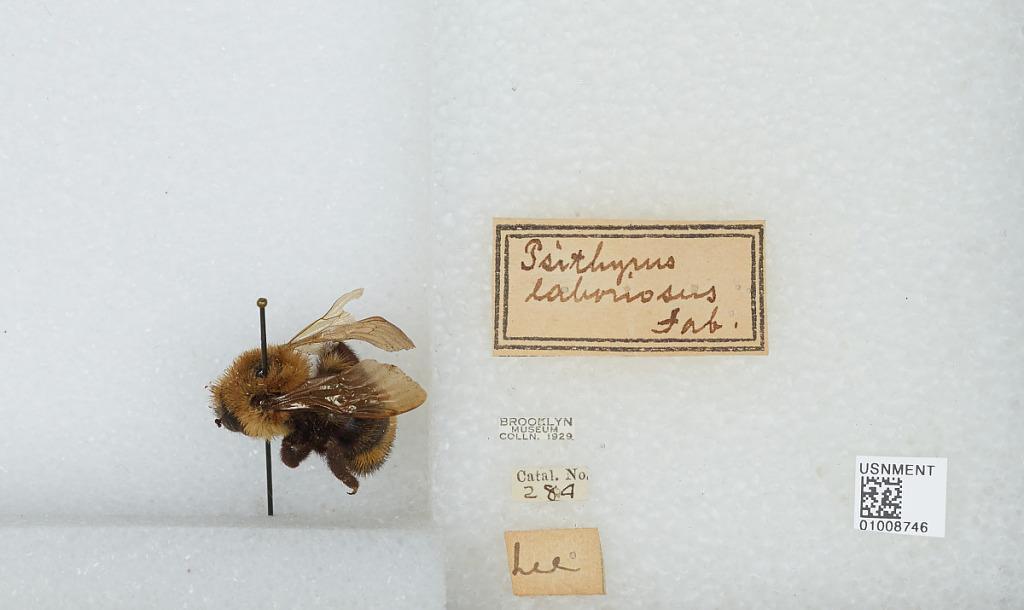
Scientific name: Bombus (Psithyrus) citrinus (Smith)